Paris sewers

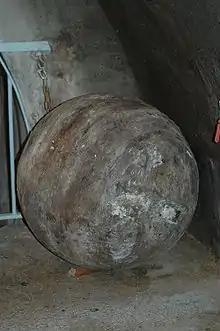
Ball used to clean sewer tunnels by pushing the water in front of the ball

Belgrand's successors went on extending the Parisian network: from 1914 to 1977, more than 1000 km of new sewers were built.